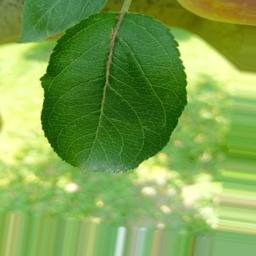
Label: Healthy